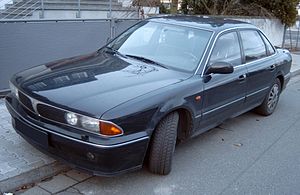
Mitsubishi Sigma
Mitsubishi Sigma sedan (1990−1996)
Mitsubishi Sigma var en øvre mellemklassebil fremstillet af Mitsubishi Motors mellem december 1990 og juli 1996. Modellen var søstermodel til Mitsubishi Diamante, hvor Sigma var en normal sedan mens Diamante var en såkaldt hardtop på amerikansk vis med rammeløse sideruder. En lignende kombination havde tidligere fandtes med Galant E10 og Sapporo E16. Modellerne Sigma og Diamante blev solgt sideløbende med hinanden i Japan. I Nordamerika blev kun Diamante markedsført, og i Europa kun Sigma.